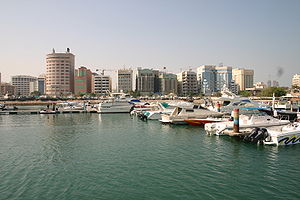
Bahrain / Byer i Bahrain
Hovedstaden Manama
Bahrain, officielt Kongeriget Bahrain, er en østat ved Den Arabiske Halvø i Den Persiske Bugt. Landet udgøres af en lille øgruppe centreret omkring øen Bahrain, der ligger mellem halvøen Qatar og Saudi-Arabiens nordøstkyst. Bahrain er forbundet til sidstnævnte via den 25 km lange Kong Fahd-vejdæmning. Landet har 1.569.446 indbyggere, hvoraf halvdelen er udlændinge. Med 780 km² er Bahrain det tredje mindste land i Asien efter Maldiverne og Singapore. Landets hovedstad og største by er Manama.